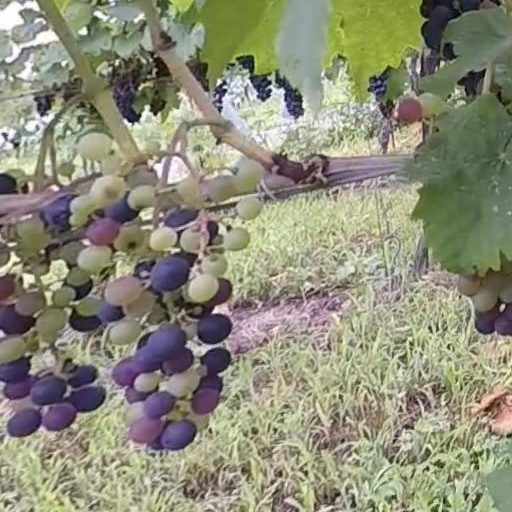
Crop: grape